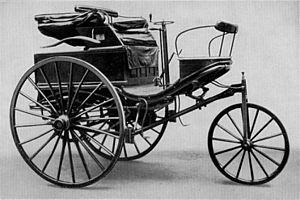
Le Benz Patent-Motorwagen Nummer 1, fabriqué par Carl Benz en 1885, est considéré par certains comme la première automobile de l'histoire, en raison du moteur à explosion qui constitue son système de propulsion. Pour d’autres, c'est en 1884 que la première automobile mue par un moteur à combustion interne quatre temps à pétrole, brevetée par Édouard Delamare-Deboutteville et Léon Malandin, parcourut ses premiers kilomètres. Par ailleurs, le British Royal Automobile Club et l'Automobile Club de France s'accordent à dire qu'il s'agit du fardier de Nicolas Joseph Cugnot.
Bertha Benz, née Ringer le 3 mai 1849 à Pforzheim et morte le 5 mai 1944 à Ladenburg, est une inventrice allemande, pionnière de l'automobile. Elle est la femme et l'associée de l'inventeur automobile Carl Benz. En 1888, elle devient la première personne à conduire une automobile sur une longue distance. Ce faisant, elle attire sur Benz Patent Motorwagen une attention considérable et amène à la société ses premières ventes. Elle est également l'inventrice des plaquettes de frein.